Paper Heart (film)

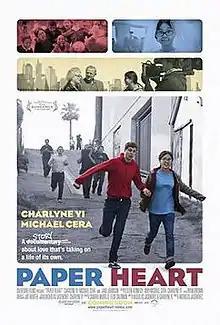
Promotional film poster

Paper Heart is a 2009 American romantic comedy film starring Charlyne Yi and Michael Cera as fictionalized versions of themselves based on their rumored relationship, though Yi has said they never dated.